Márton Szívós

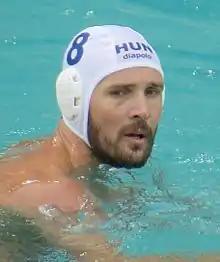
Szívós at the 2016 Olympics

Márton Szivós (born 19 August 1981) is a Hungarian water polo player. He is part of the national team since 2003 and competed at the 2012 and 2016 Olympics. He is a son of István Szívós, Jr. and a grandson of István Szívós, both of whom won Olympic gold medals in water polo.